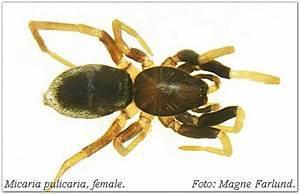
spider